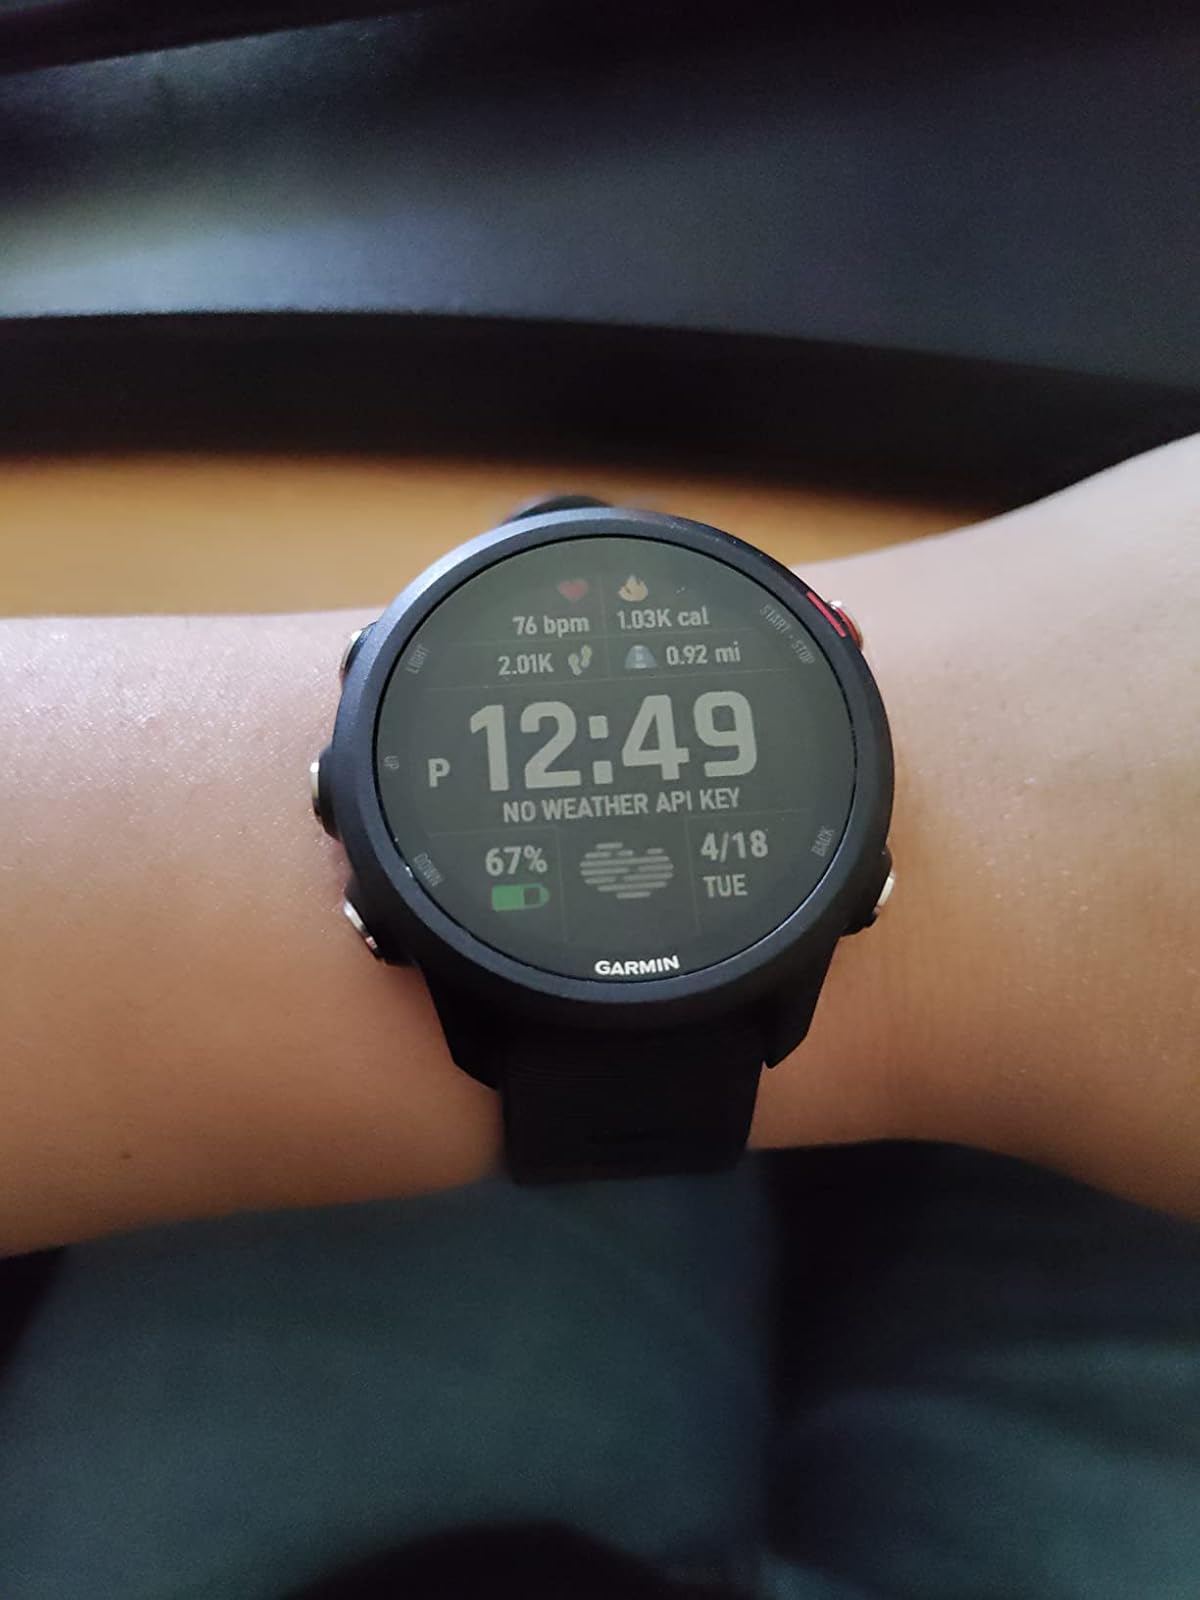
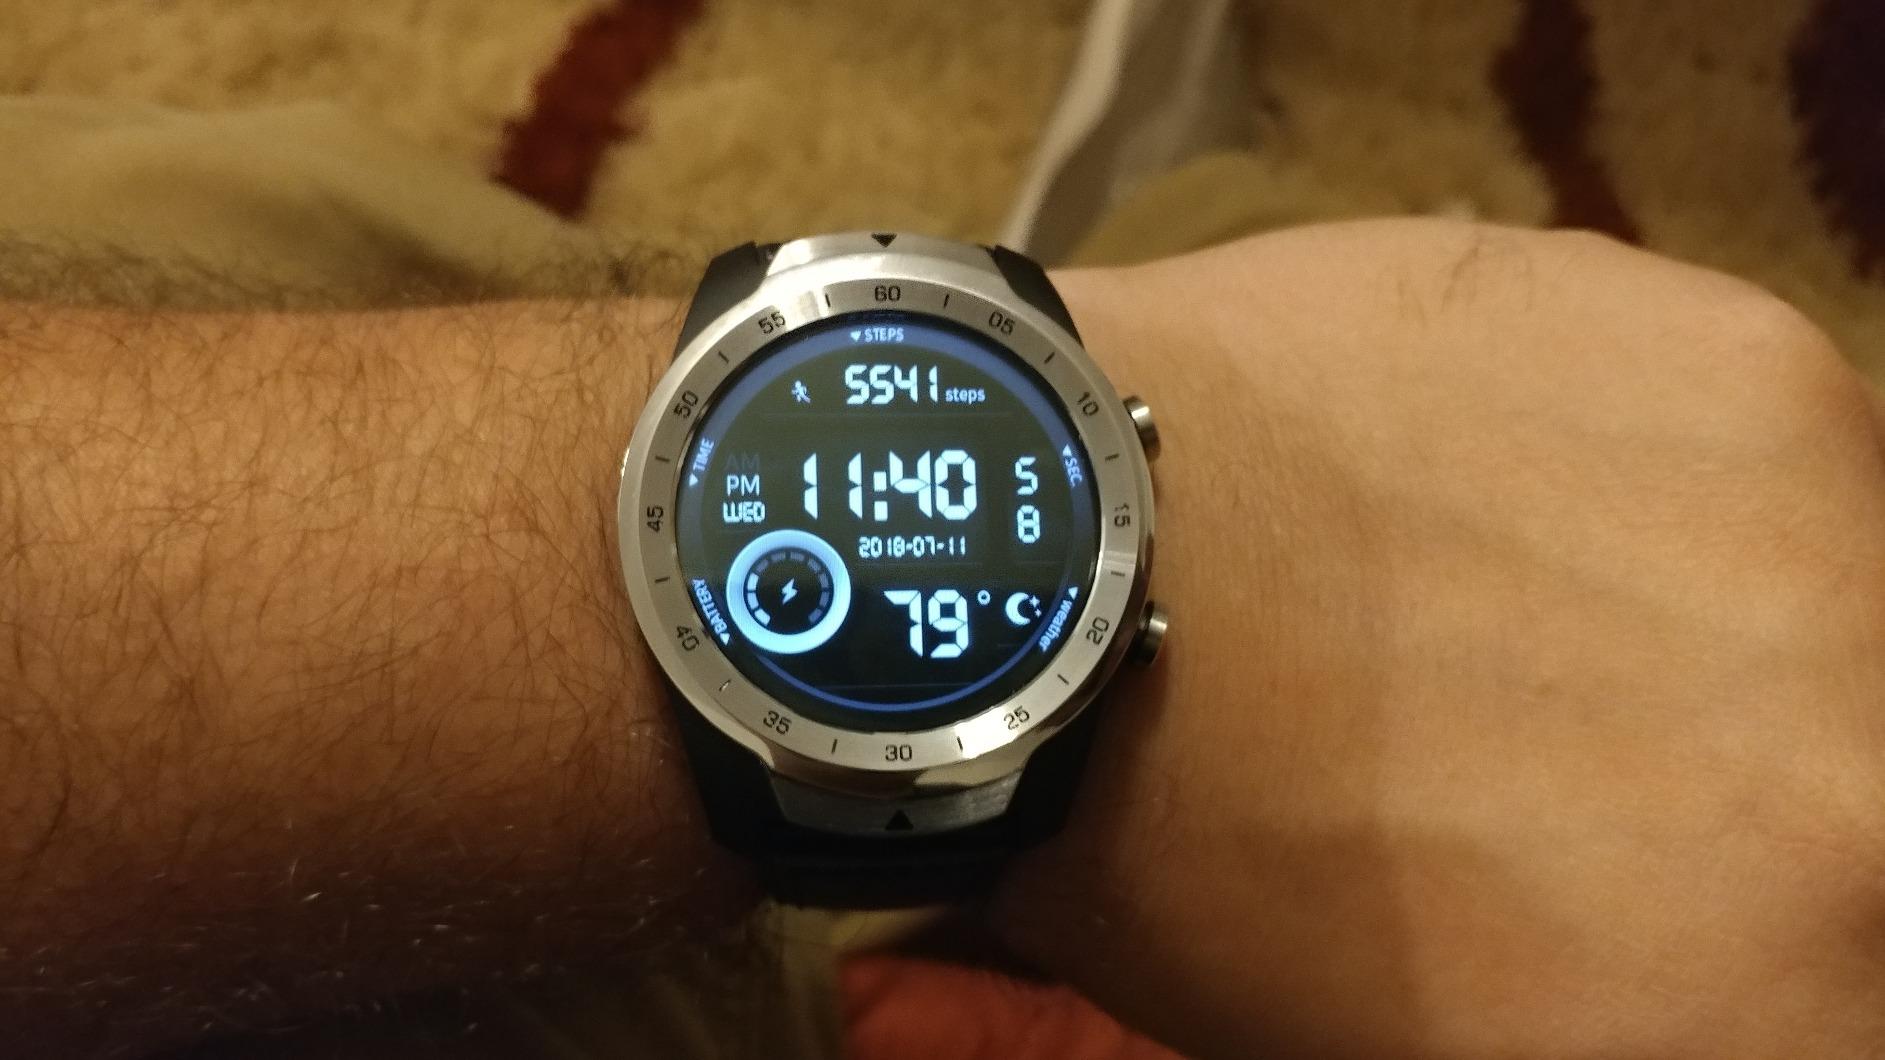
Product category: smartwatch
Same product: no